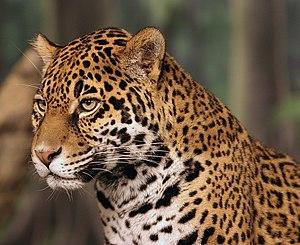
Le concept de polymorphisme génétique désigne la coexistence de plusieurs allèles pour un gène ou locus donné, dans une population animale, végétale, fongique, bactérienne.